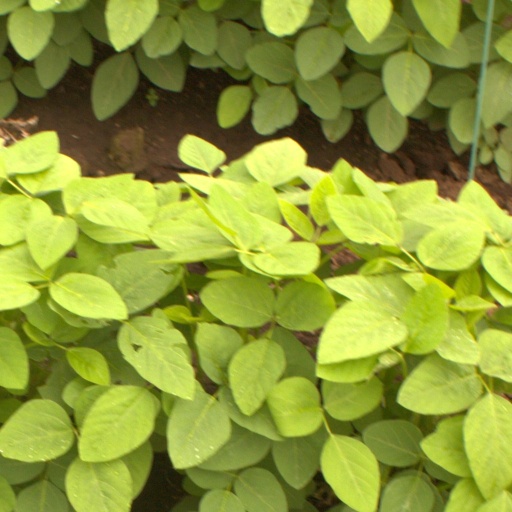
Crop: soybean